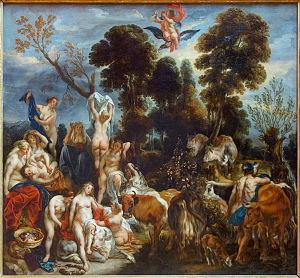
Le Tours Football Club est un club de football français fondé en 1919 et basé à Tours.